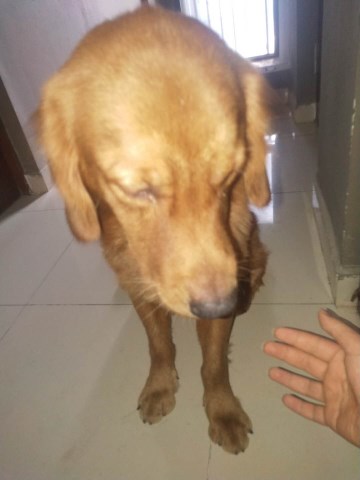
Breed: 5355-n000126-golden_retriever